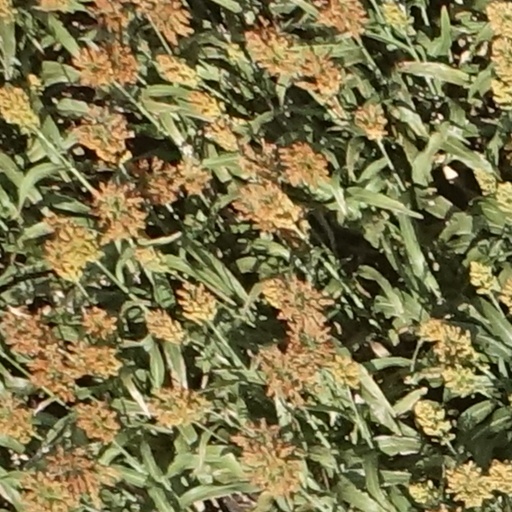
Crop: sorghum